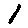
Label: 1